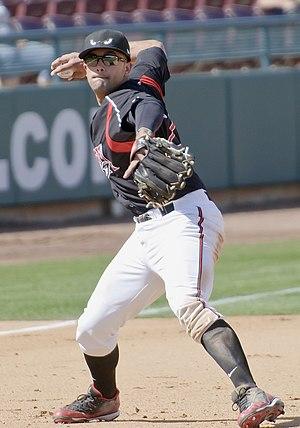
Vincent Michael Belnome est un joueur de champ intérieur des Rays de Tampa Bay de la Ligue majeure de baseball. Il évolue aux postes de premier, deuxième et troisième but.